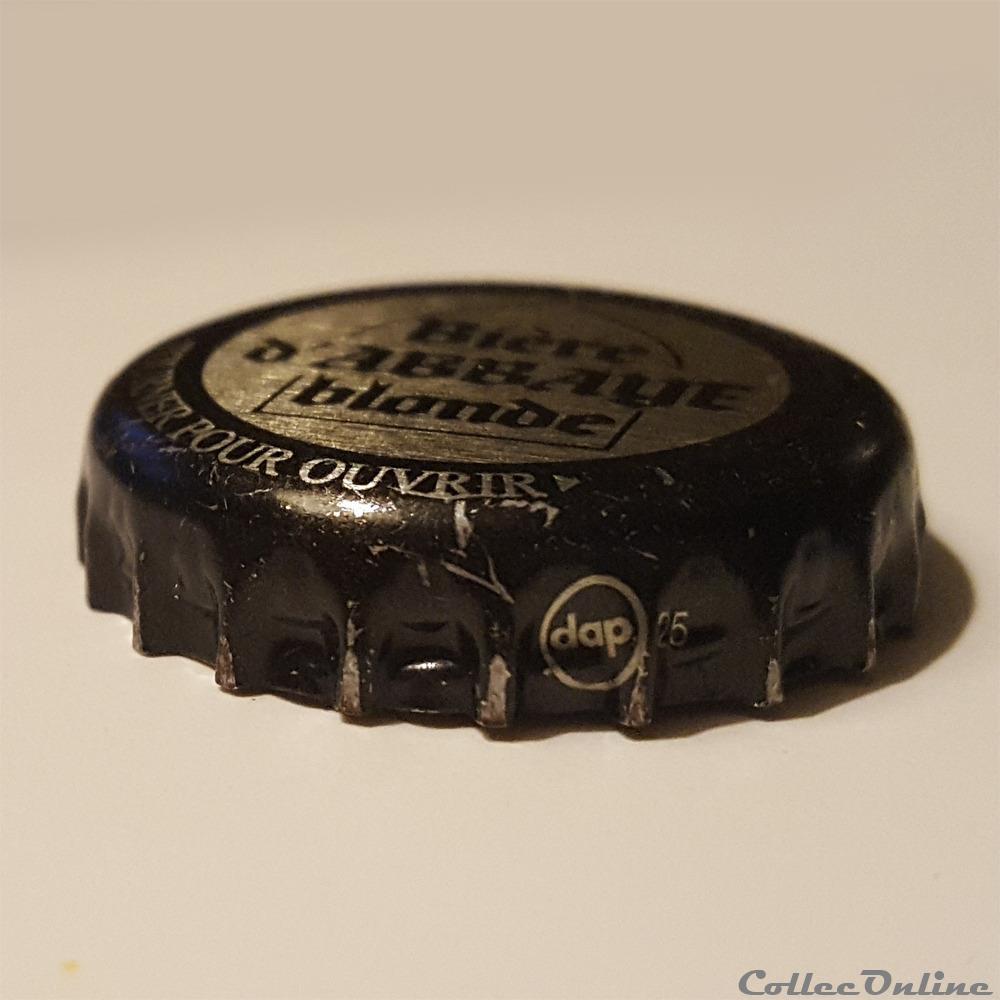
Waste category: metal